Meenakshi Narain

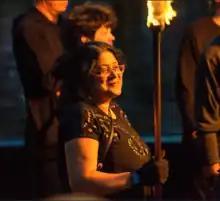
Brown Physics Professor and organizer of the Big Bang Science Fair, Meenakshi Narain, lights the WaterFire.

Following her doctorate, Narain was a visiting fellow at the Laboratory of Nuclear Studies, Cornell University, and then as a post-doc at Fermi National Accelerator Laboratory from 1991–1995, where she was also a Wilson Fellow.